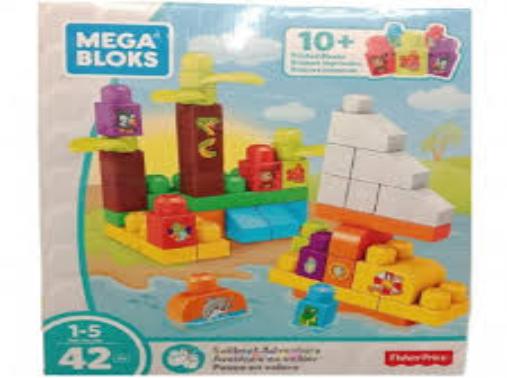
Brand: mega bloks
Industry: Leisure